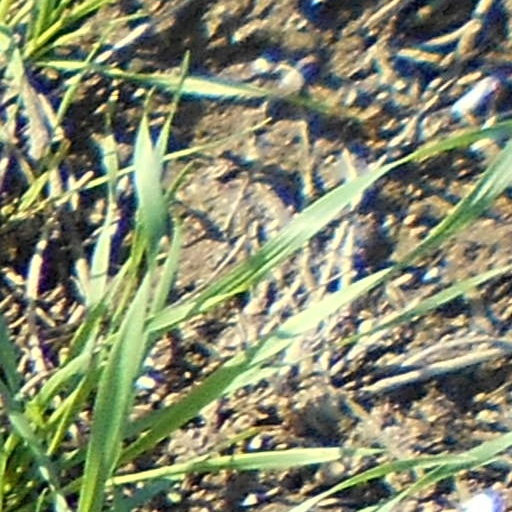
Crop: wheat